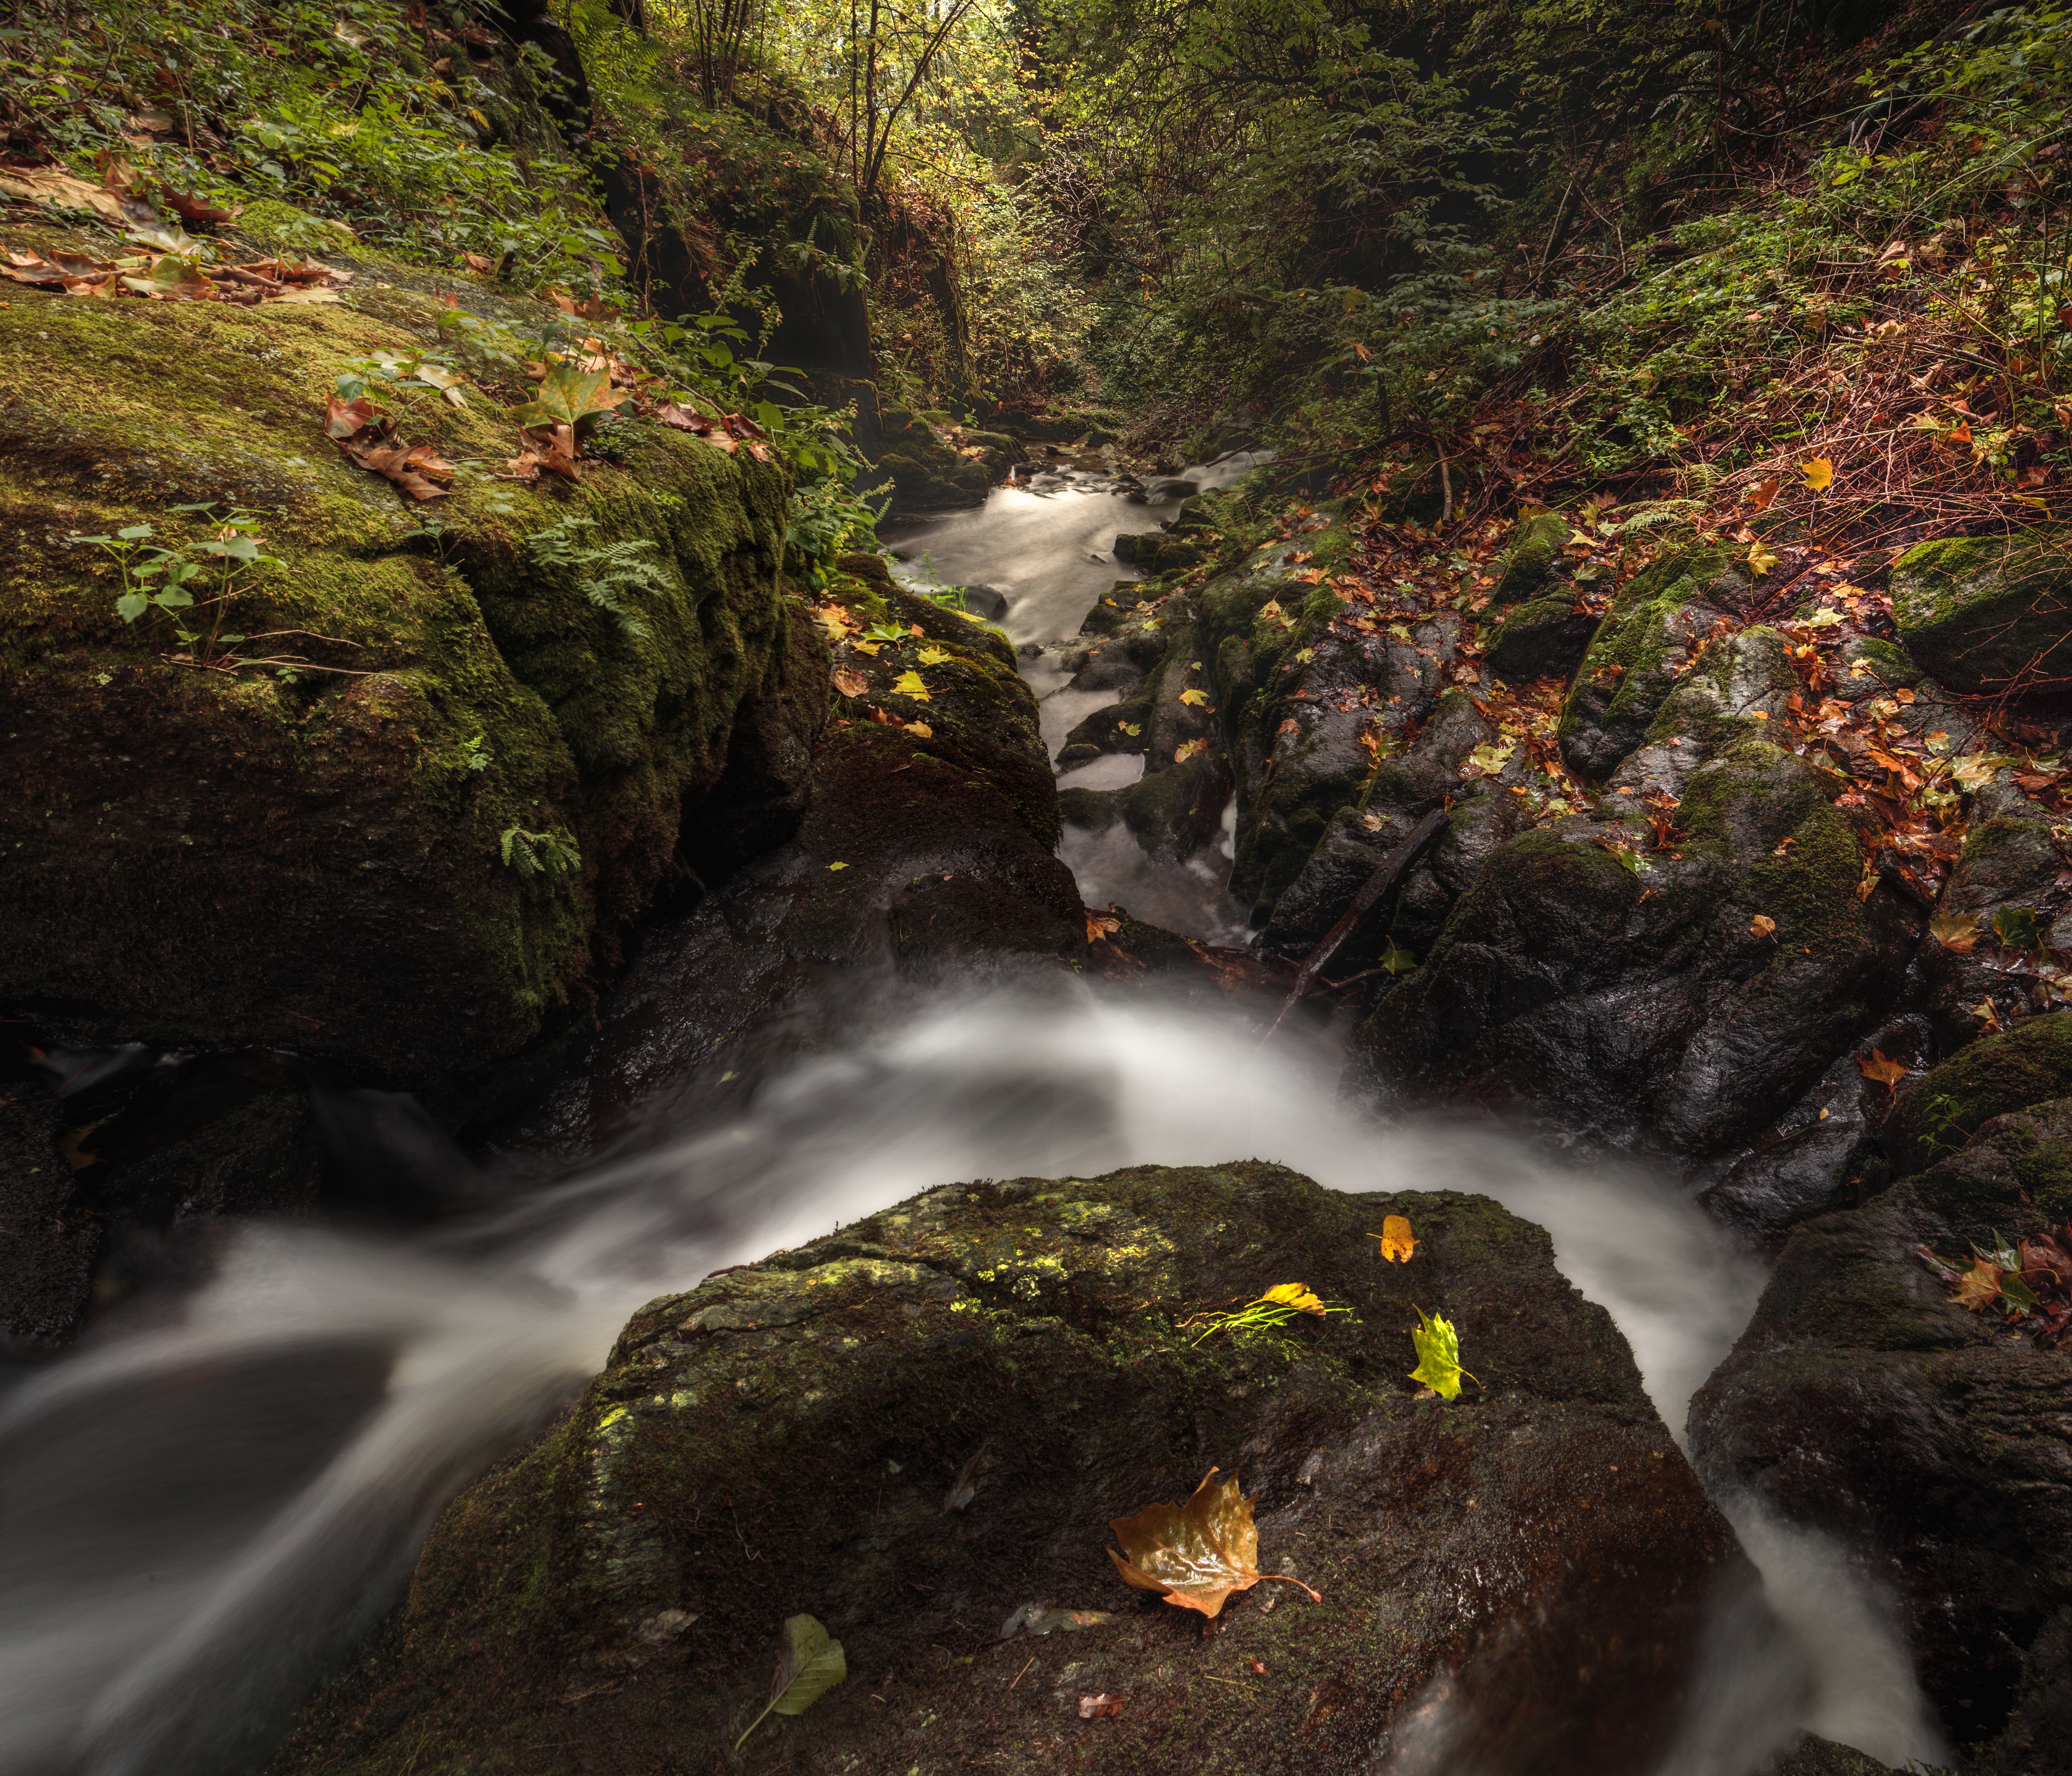
nature, forest, waterfall, wilderness, leaf, river, stream, jungle, autumn, rapid, body of water, rainforest, ravine, water feature, watercourse, geological phenomenon